Guilliam van Deynum

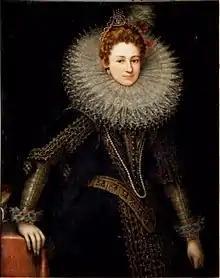
"Portrait of a lady"

Guilliam van Deynum or Guilliam van Deynen (Antwerp, c. 1575 - Brussels, after 1624) was a Flemish painter, illuminator and miniaturist. He was mainly a portrait artist. After training in Antwerp he spent in the early 17th century a decade in Genoa where he was a successful portrait painter. He returned to Flanders where he worked in Brussels as a portrait painter to the Governors of the Habsburg Netherlands Archduke Albert and the Infanta Isabella.